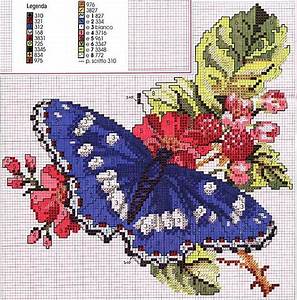
Label: farfalla